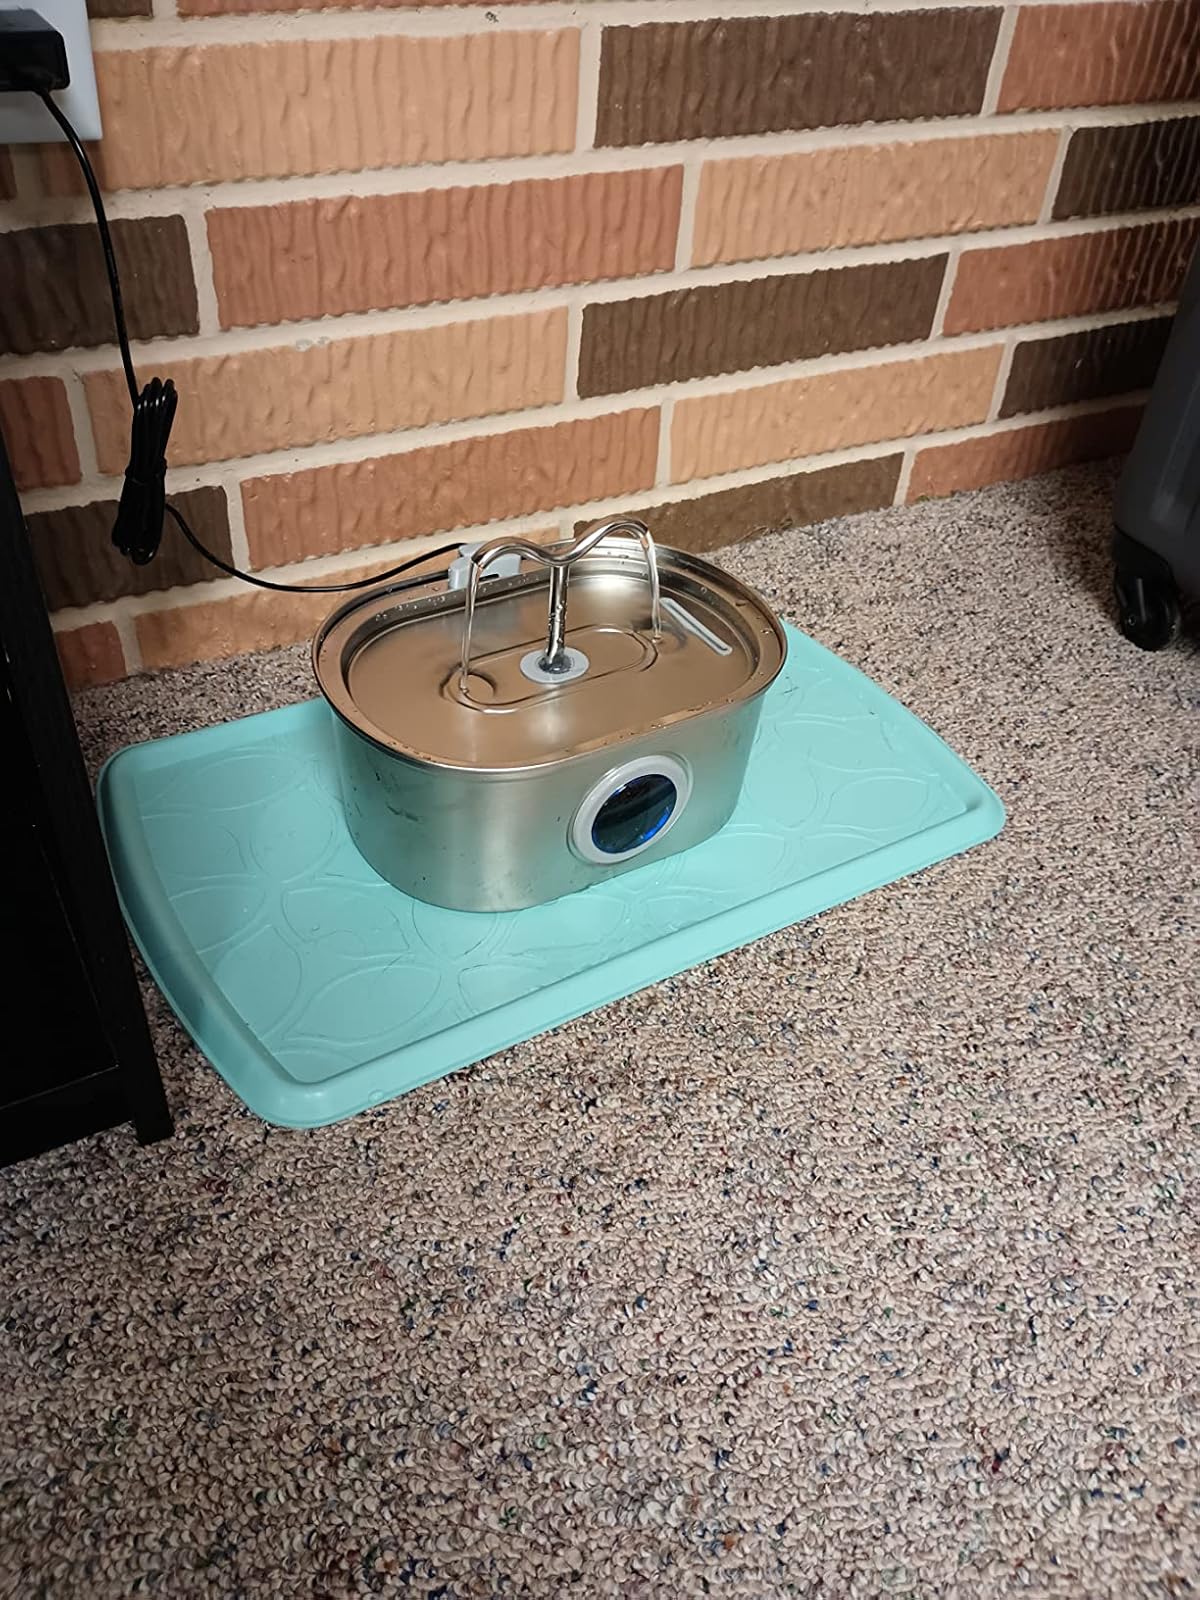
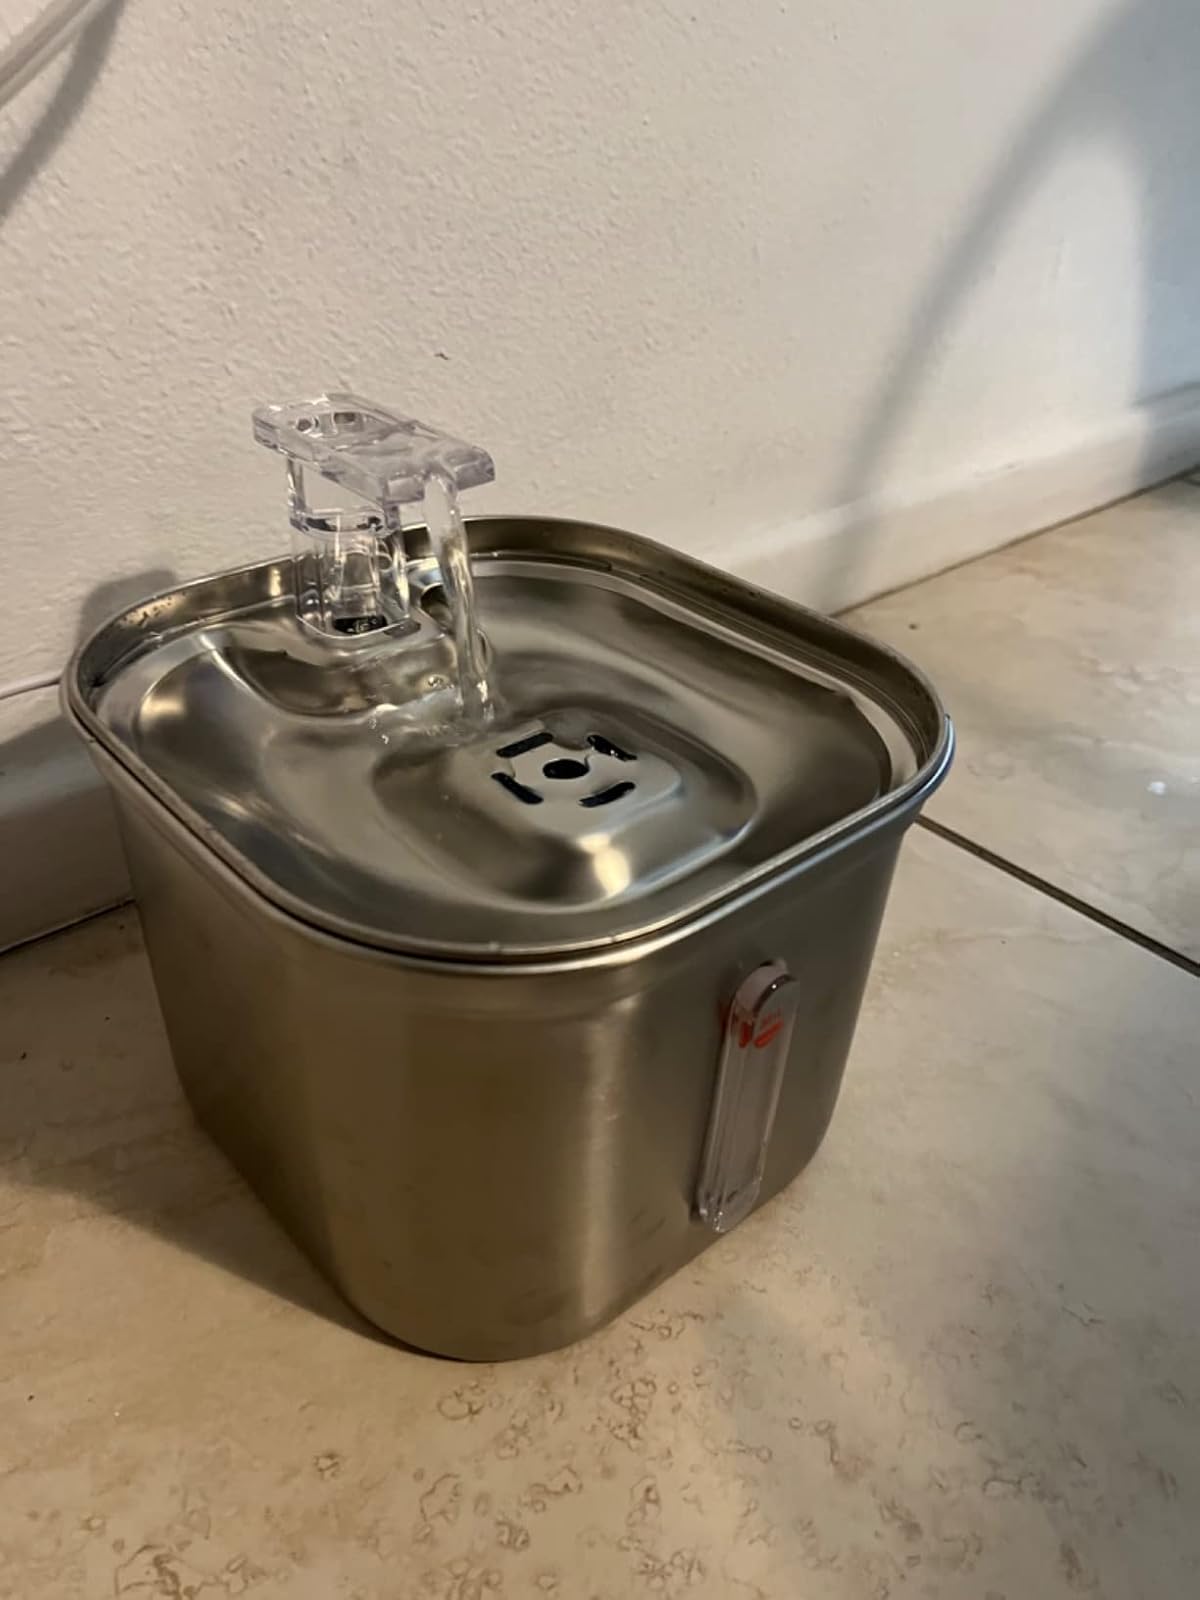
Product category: items_bowl
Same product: no